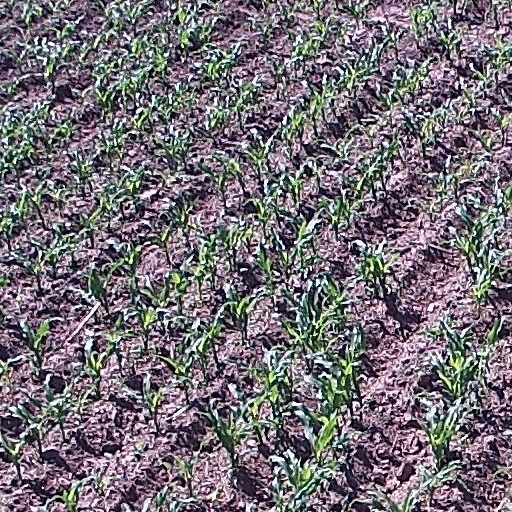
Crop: maize; corn